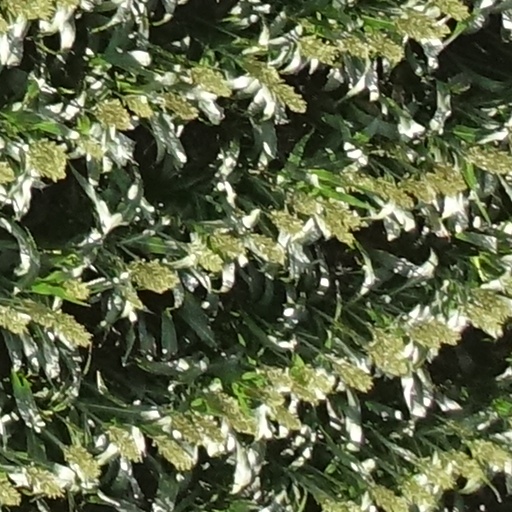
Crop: sorghum